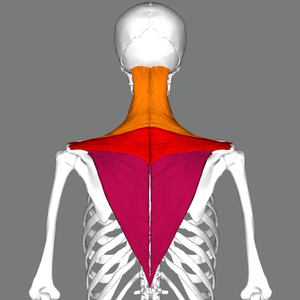
Le muscle trapèze est un muscle de la loge postérieure de l'épaule, de la nuque, et du tronc, appartenant aux muscles de la ceinture du membre thoracique. Il est très vaste et occupe toute la région supérieure du dos à la manière d'un losange, d'où son nom. On le divise habituellement en trois faisceaux : supérieur, moyen et inférieur.